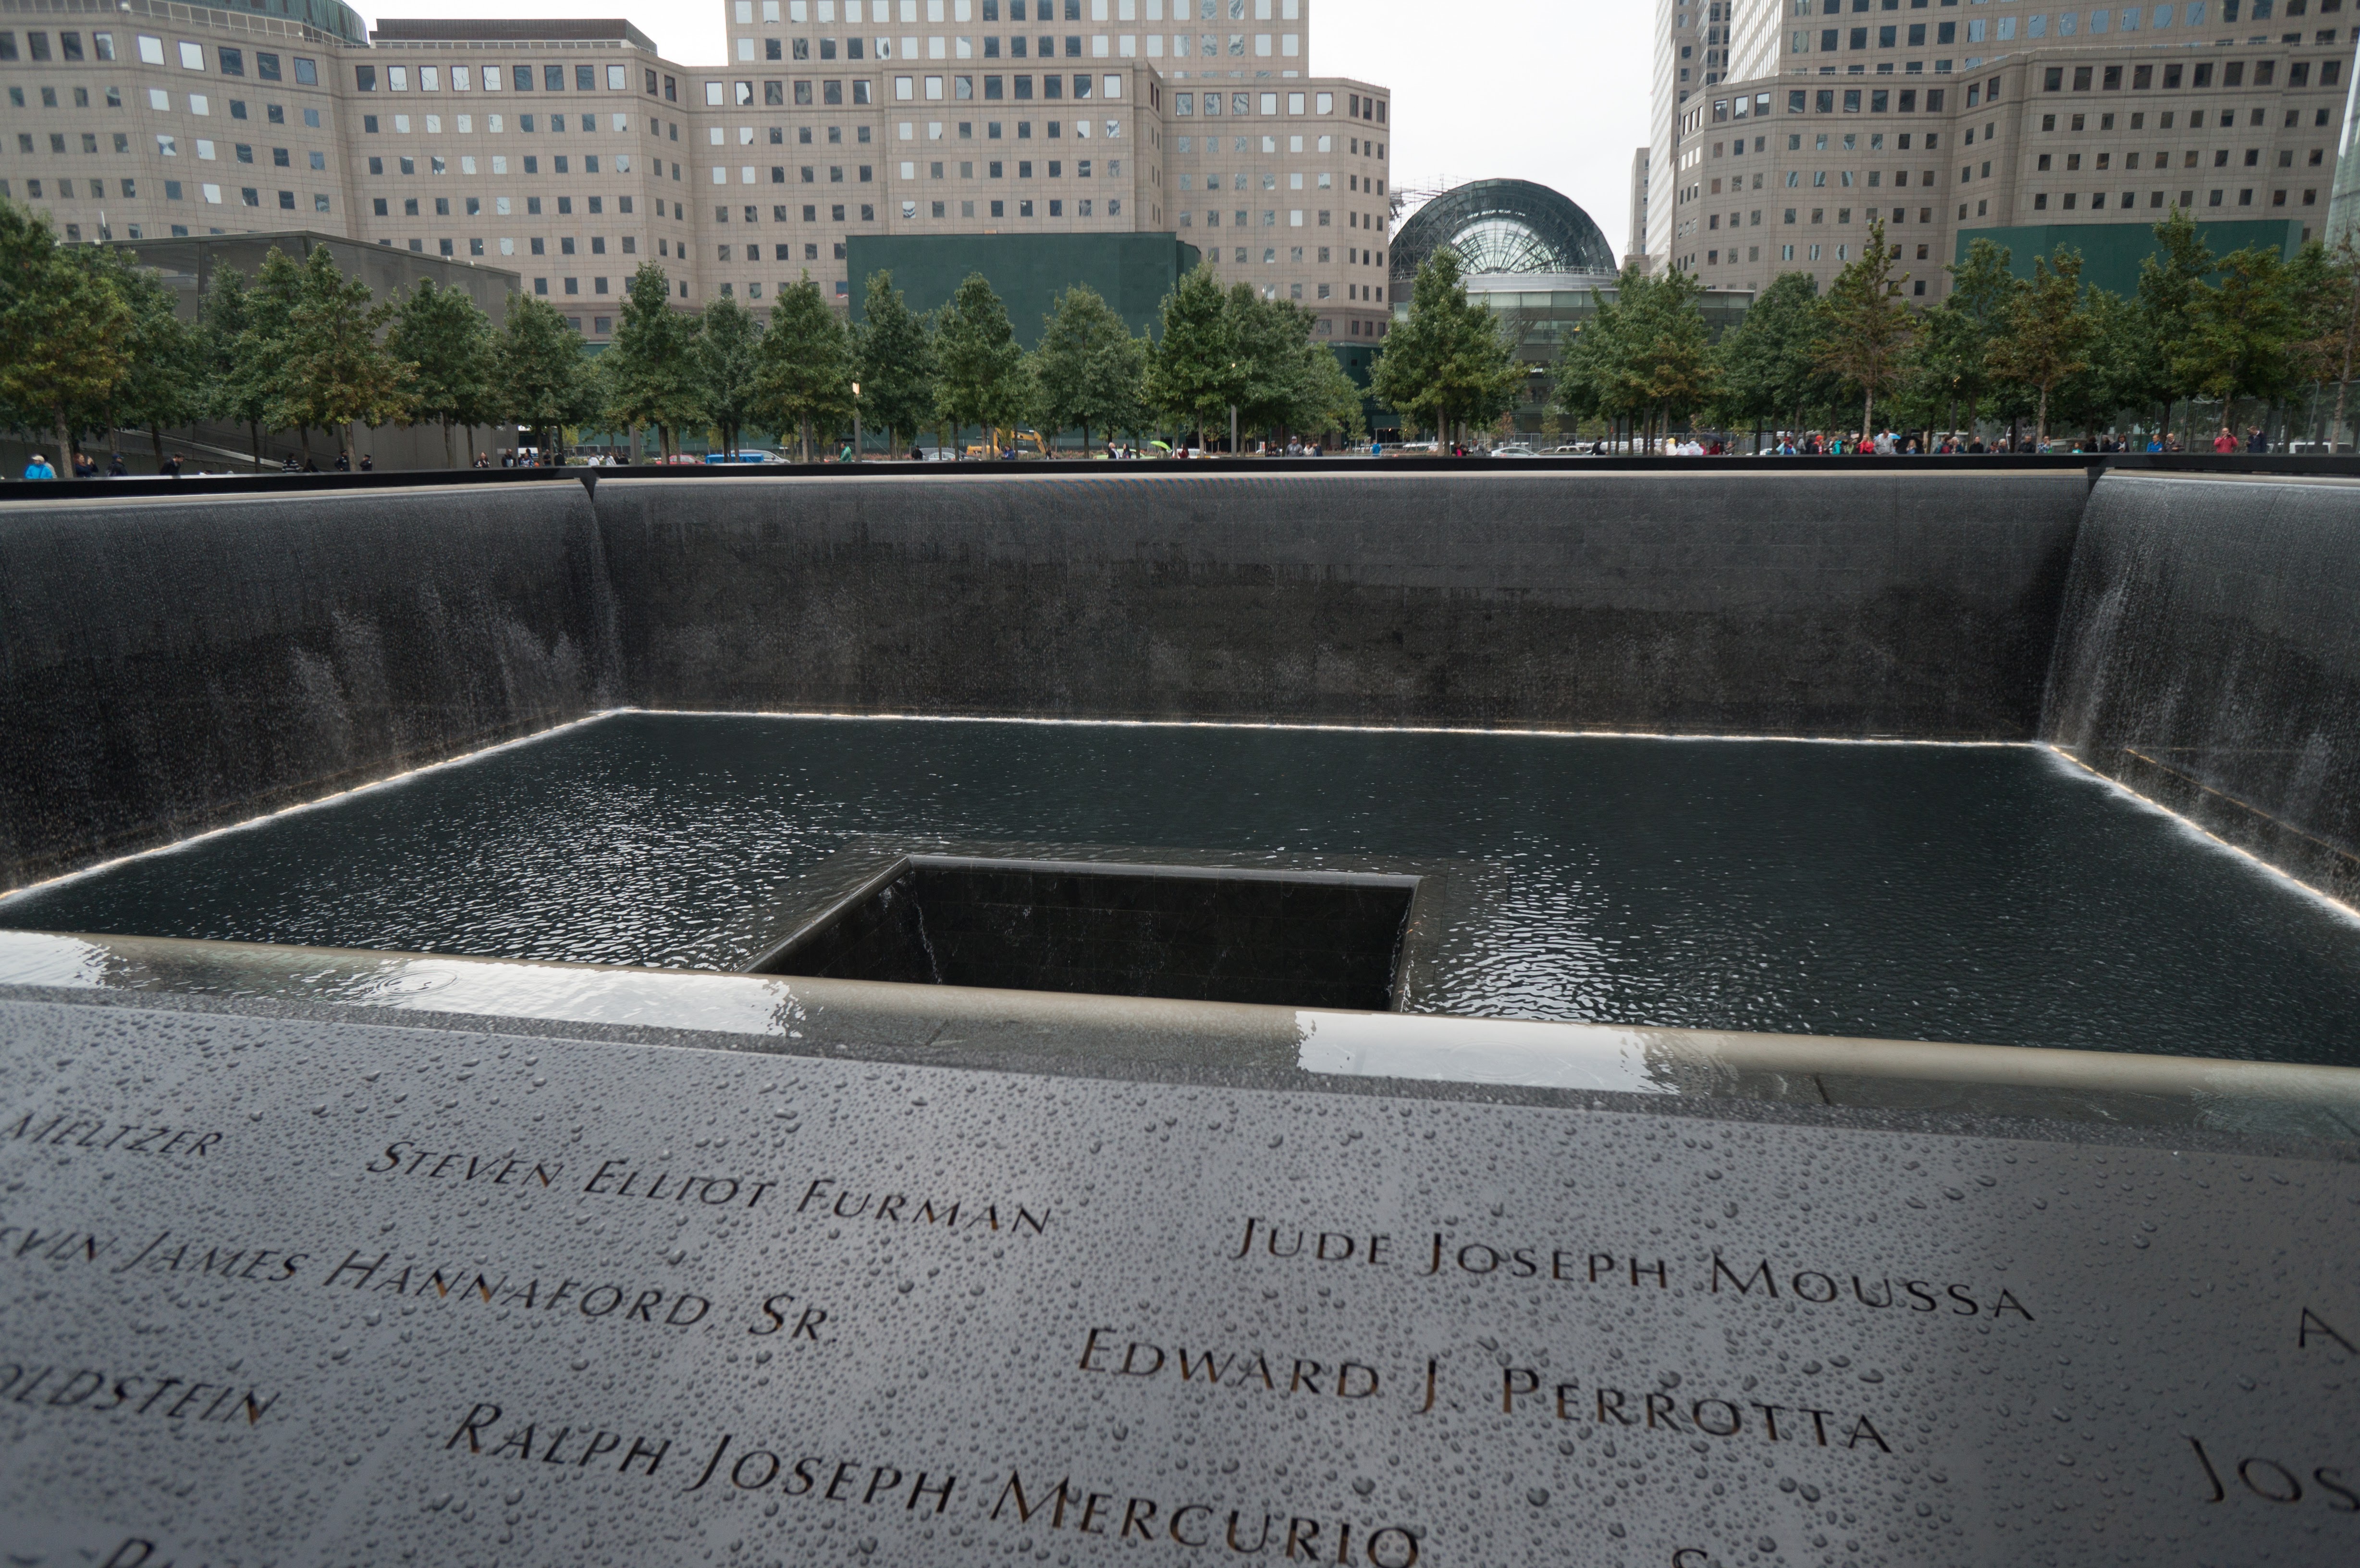
new york city, swimming pool, nyc, sink, ground zero, memorial, fountain, september 11, water feature, plumbing fixture